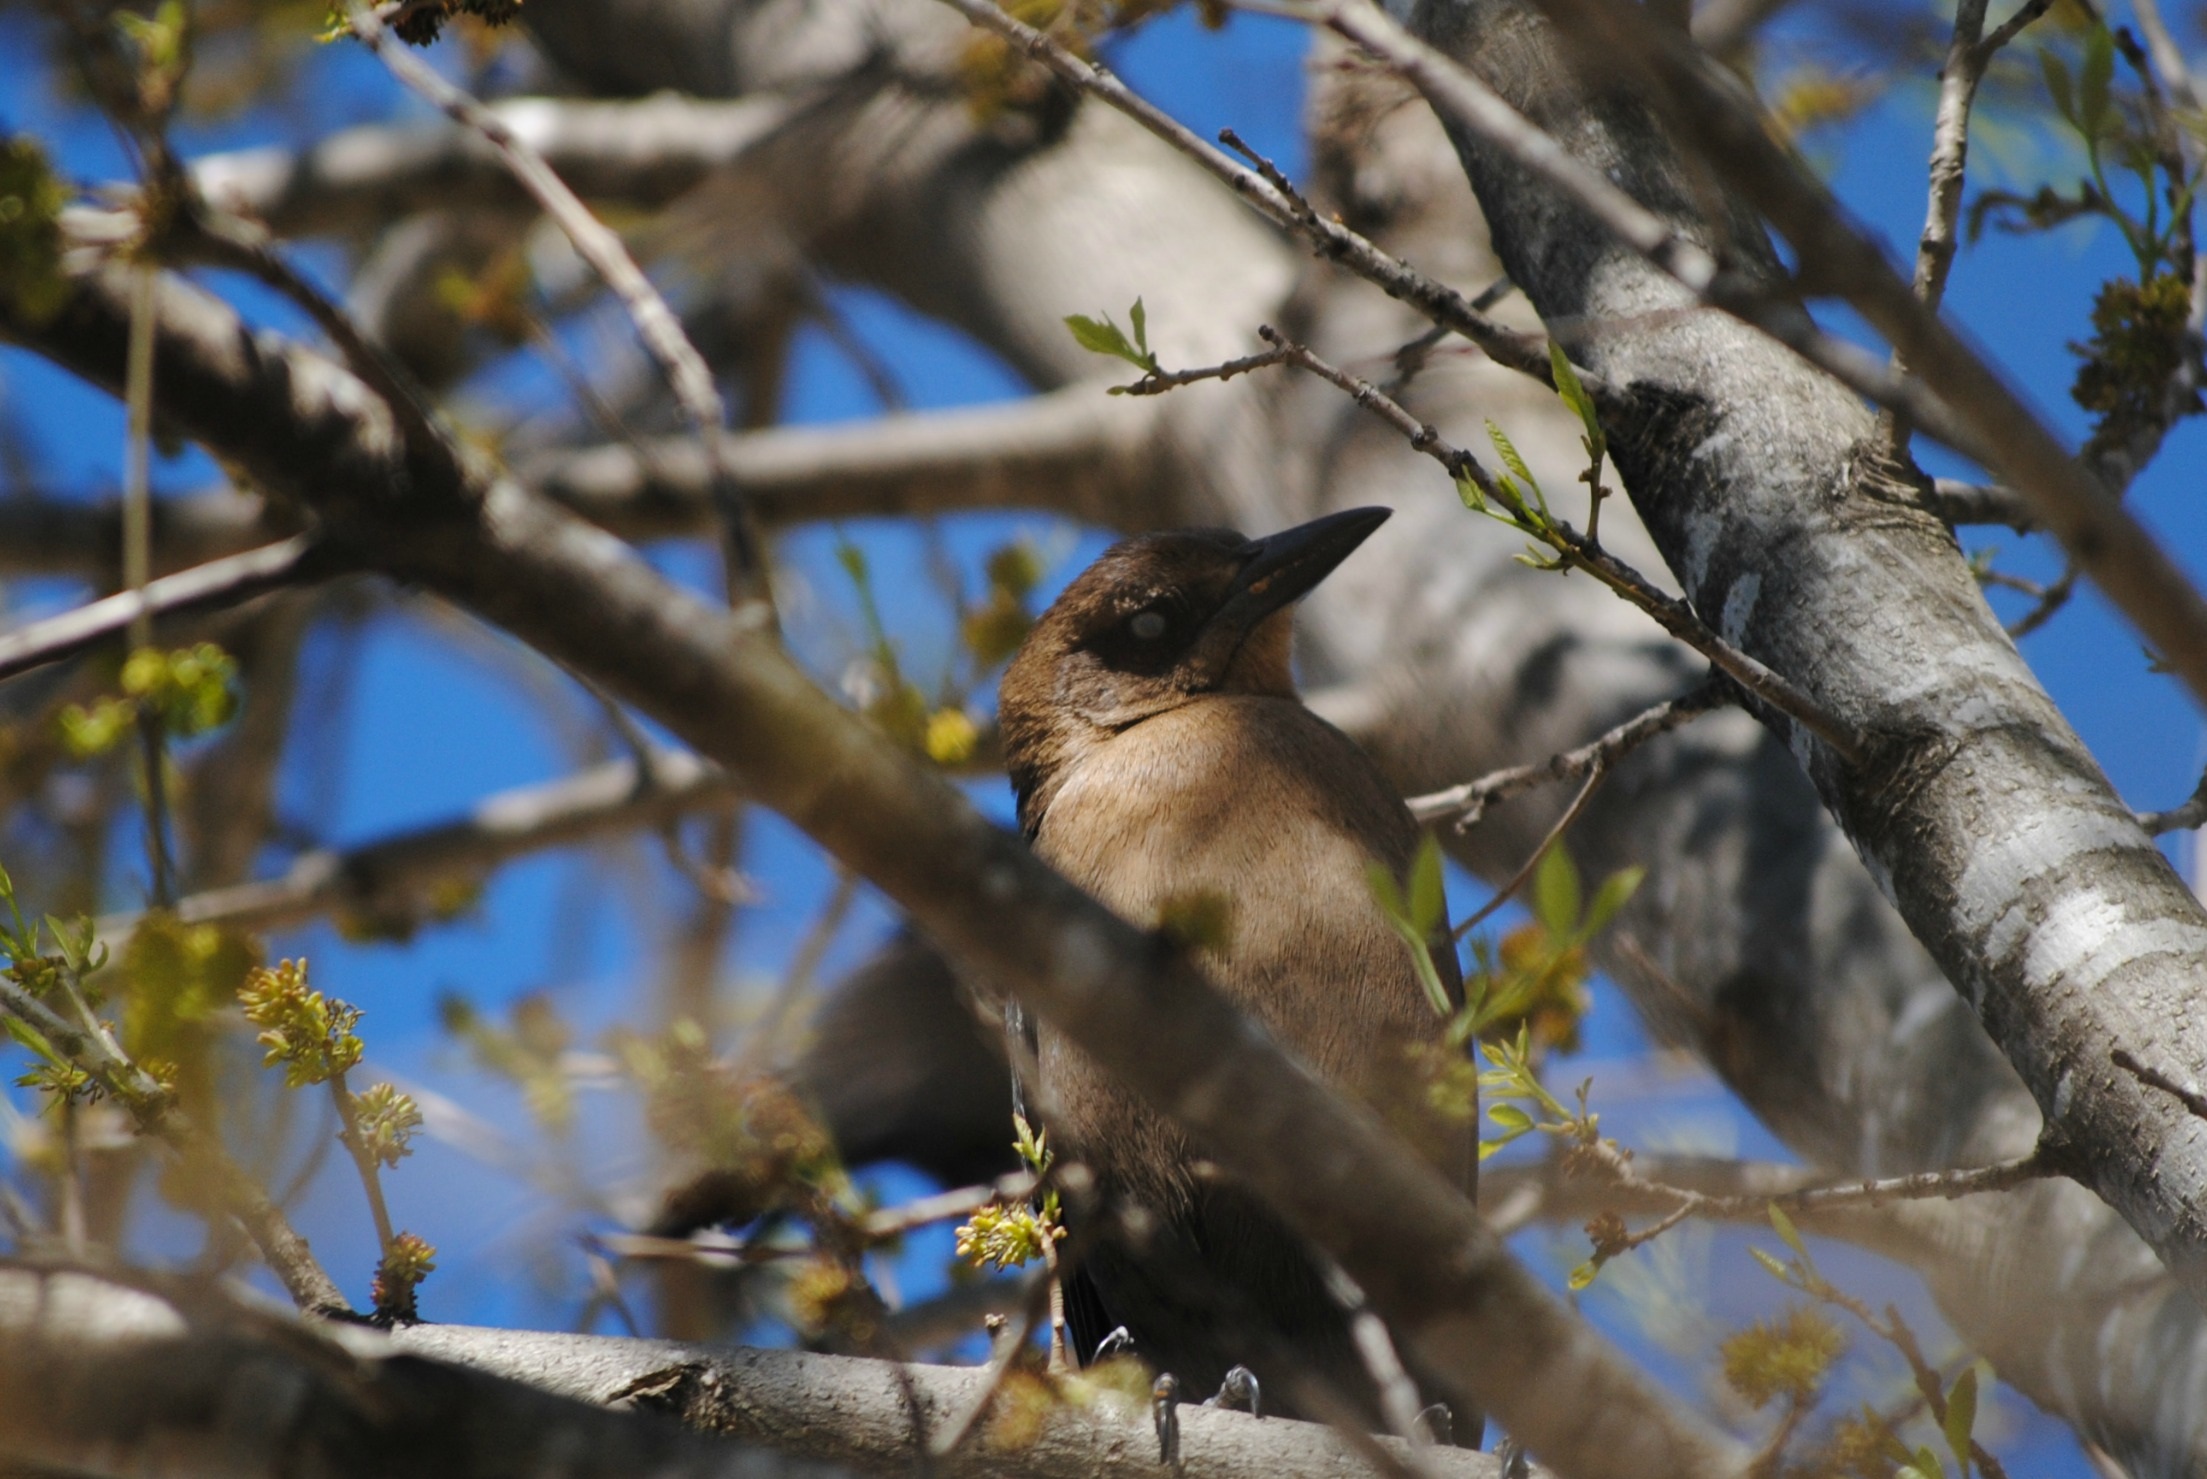
tree, nature, forest, branch, bird, plant, wood, white, leaf, flower, animal, summer, floral, wildlife, decoration, spring, green, symbol, season, fauna, life, jay, seasonal, vertebrate, old world flycatcher, perching bird